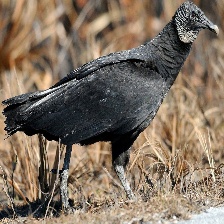
Species: BLACK VULTURE
Scientific name: CORAGYPS ATRATUS
ImageNet parent category: vulture